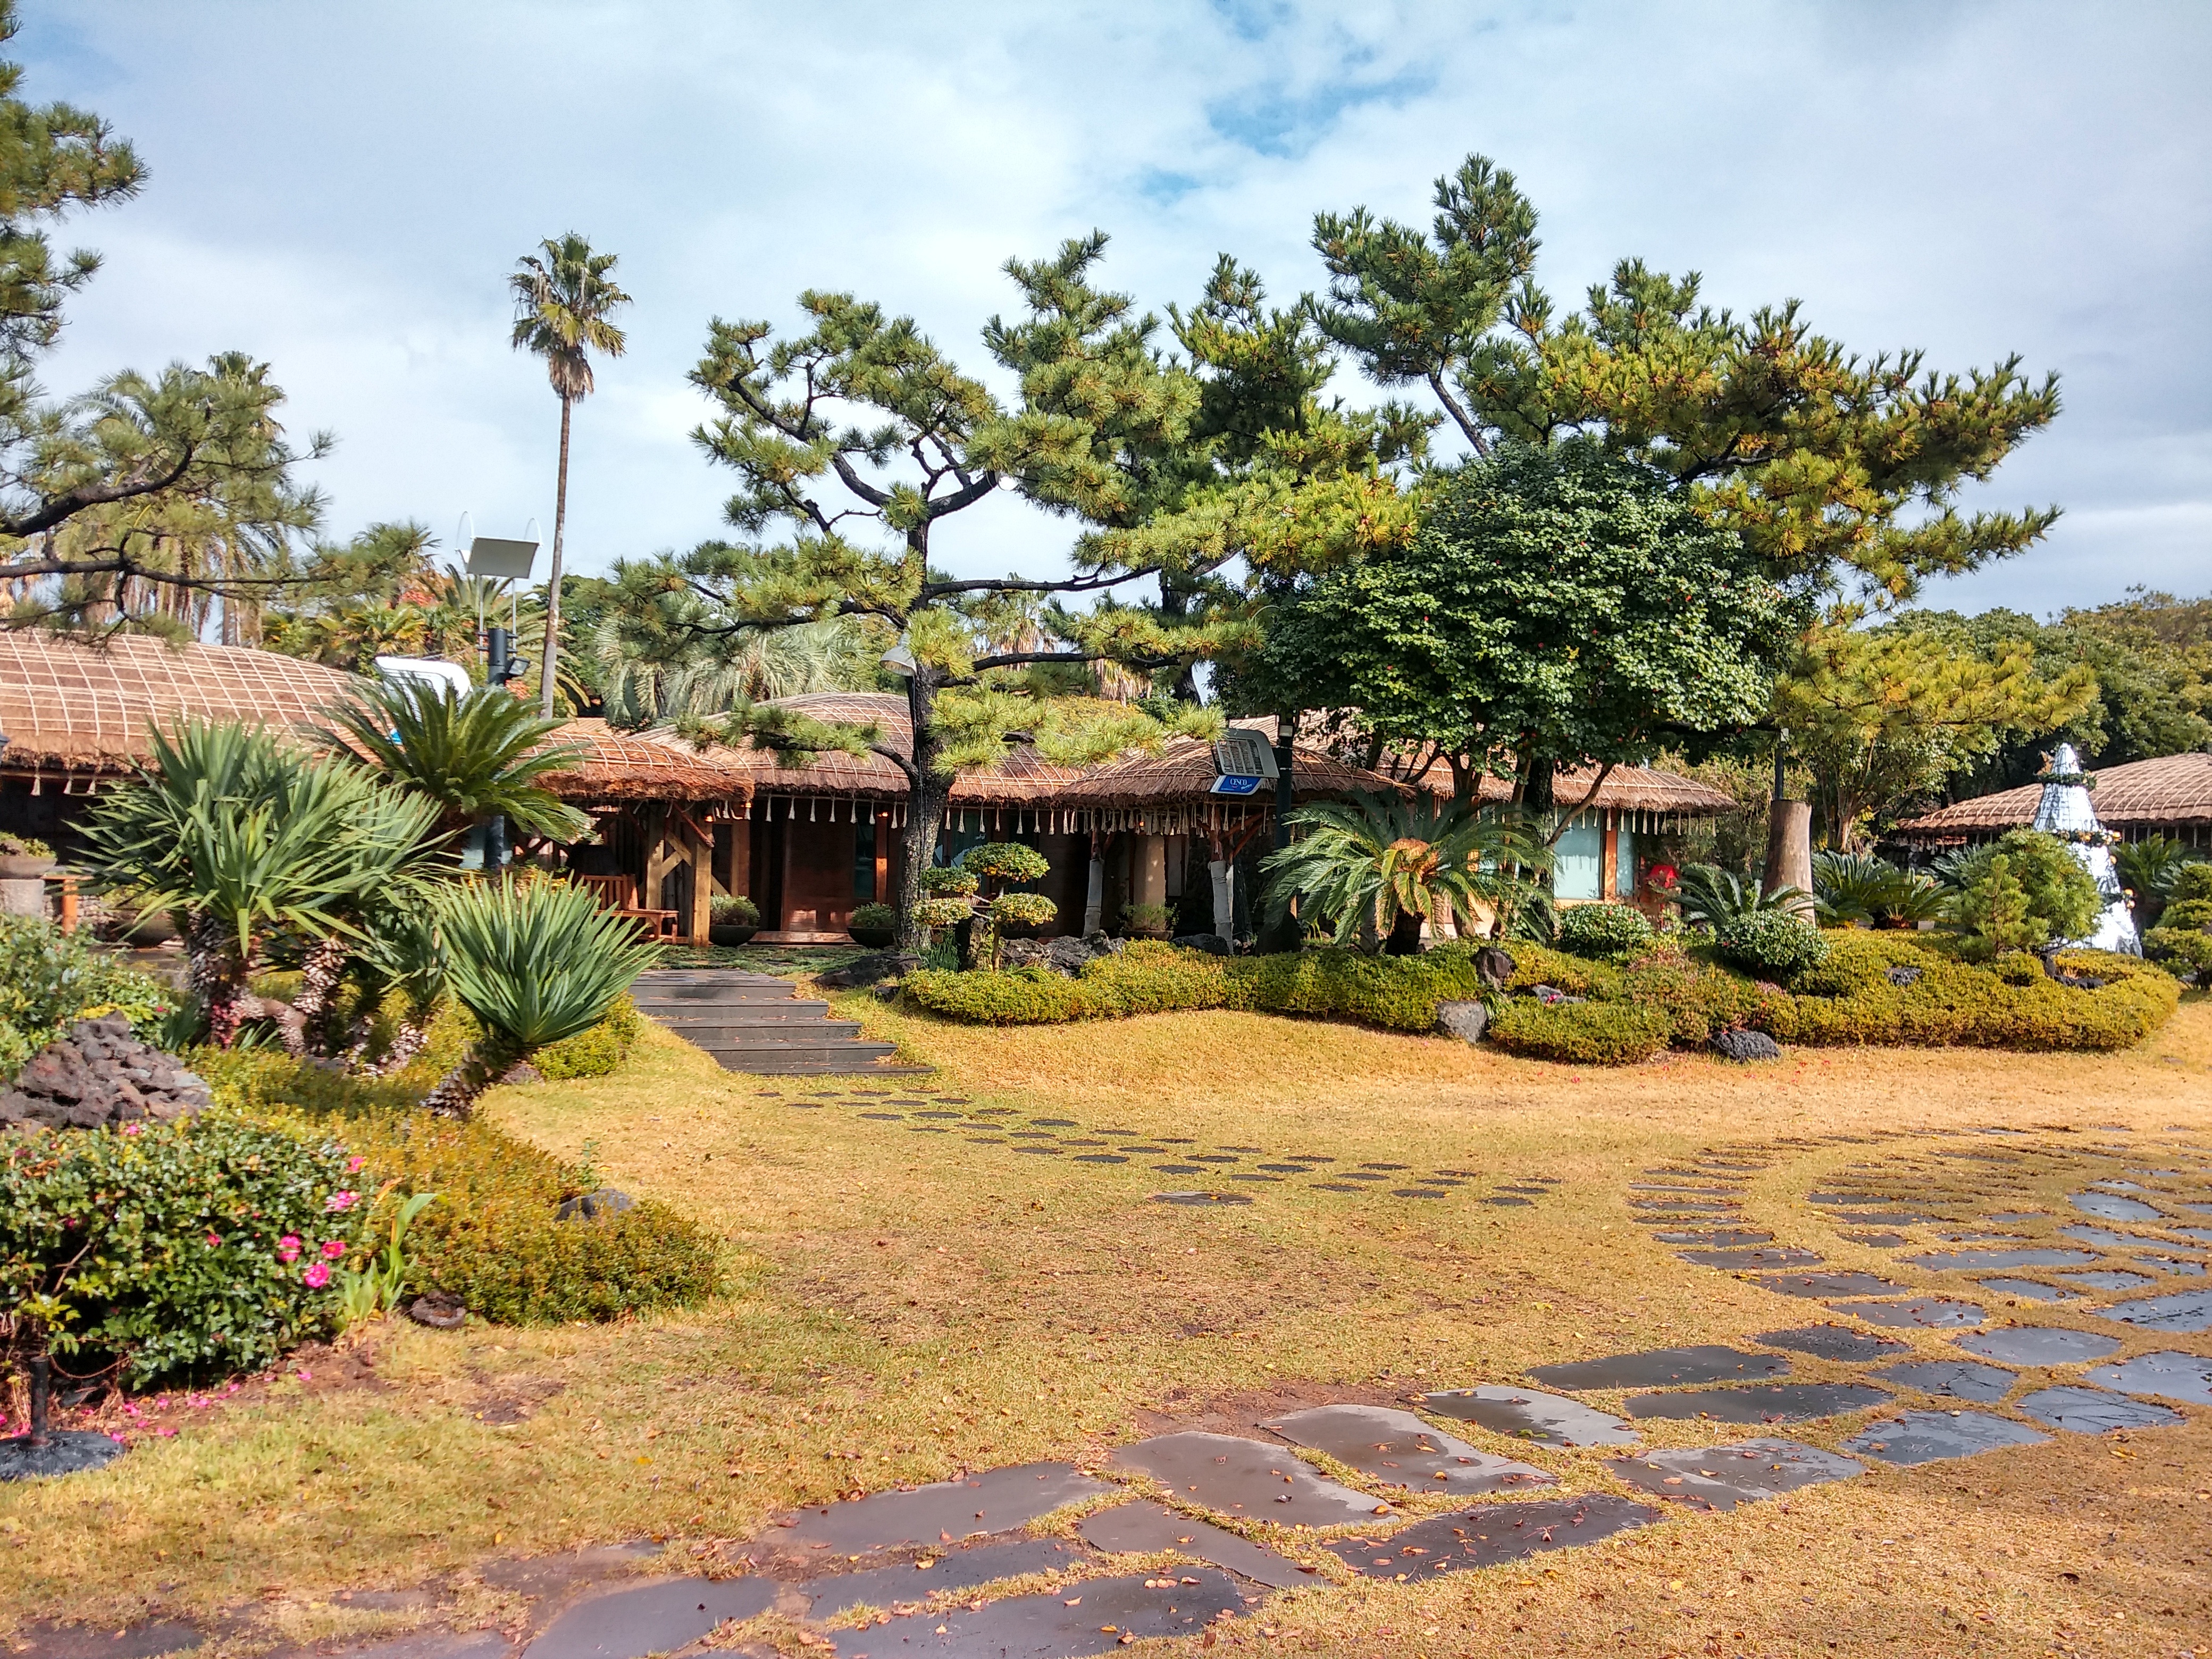
tree, cafe, house, home, village, cottage, ranch, property, garden, resort, estate, real estate, rural area, jeju island, residential area, haevichi hotel